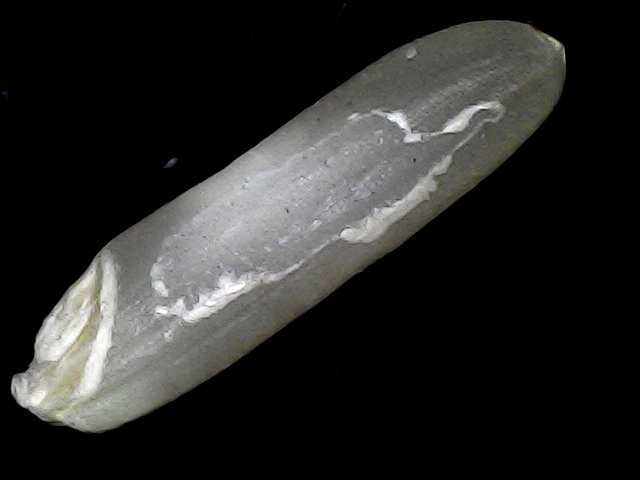
Rice variety: BD85